Papa and Daddy's Home Cooking

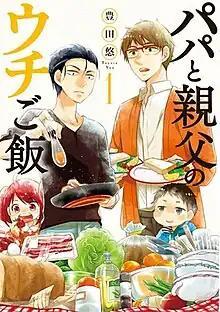
First "tankōbon" volume cover

is a Japanese manga series written and illustrated by Yuu Toyota. It was serialized in Shinchosha's "Monthly Comic @Bunch" magazine from April 2014 to July 2020.